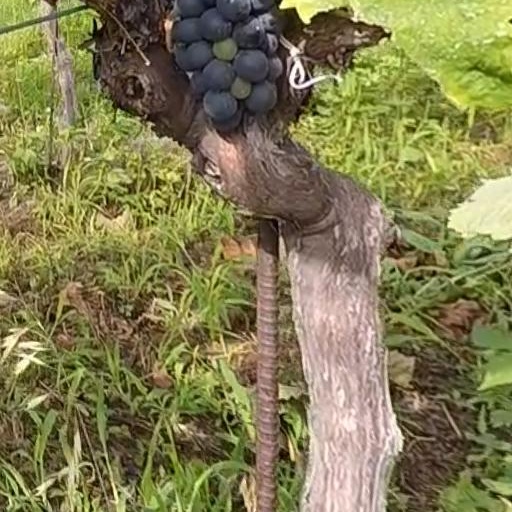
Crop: grape